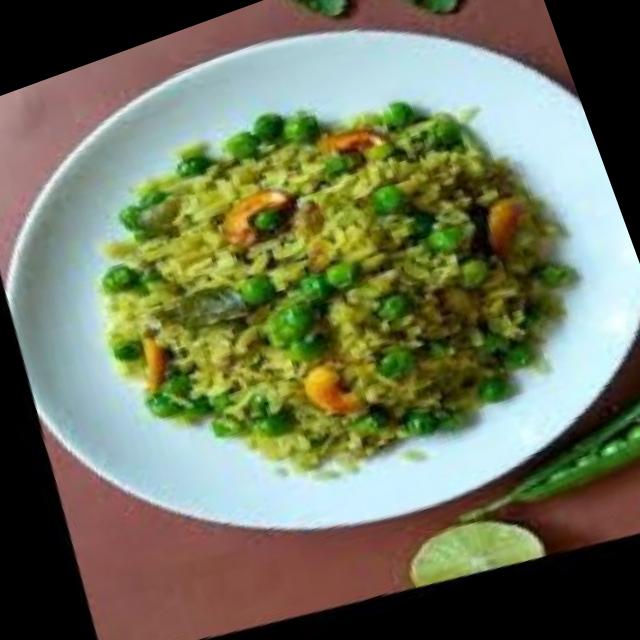
Dish: poha